Impact Wrestling A Night You Can't Mist

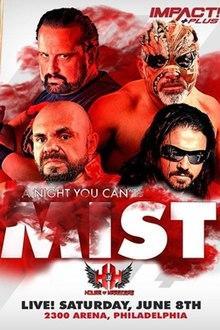
Promotional poster featuring Tommy Dreamer, The Great Muta, Michael Elgin, and Johnny Impact

A Night You Can't Mist was a live professional wrestling event produced by Impact Wrestling in conjunction with House of Hardcore. It took place on June 8, 2019, at the 2300 Arena in Philadelphia, Pennsylvania and aired live on Impact Plus.